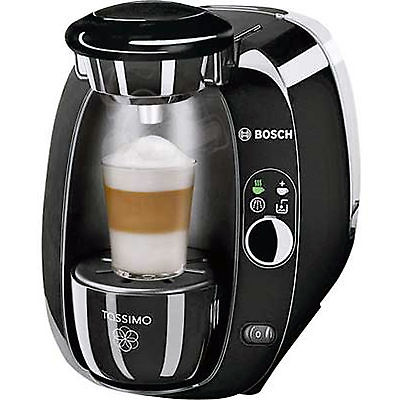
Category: coffee maker